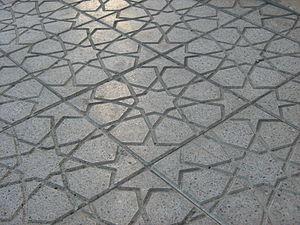
Motif de zellige appliqué aux pavés d'un trottoir (Maroc).
Le zellige est une mosaïque dont les éléments, appelés tesselles, sont des morceaux de carreaux de faïence colorés. Ces morceaux de terre cuite émaillée sont découpés un à un et assemblés sur un lit de mortier pour former un assemblage géométrique. Le zellige, utilisé principalement pour orner des murs ou des fontaines, est un composant caractéristique de l'architecture mauresque, originaire du Maroc, présent en Andalousie et dans de rares cas en Algérie et en Tunisie.